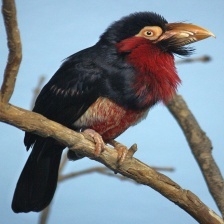
Species: BEARDED BARBET
Scientific name: LYBIUS DUBIUS